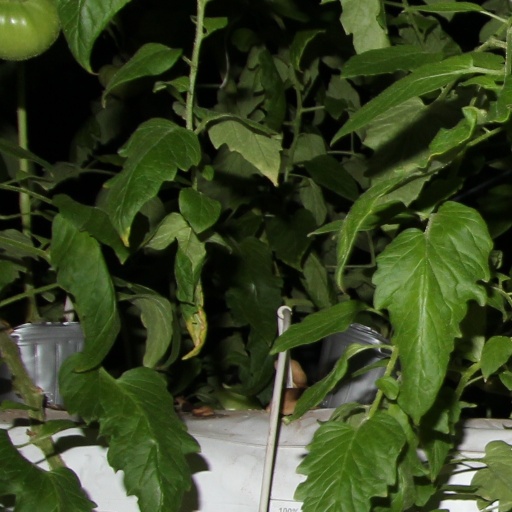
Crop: tomato